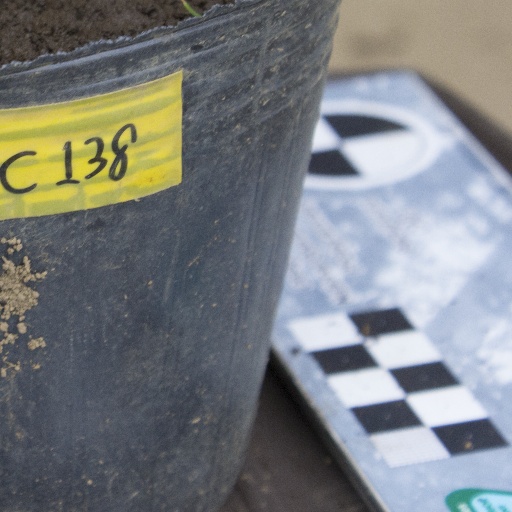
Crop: soybean